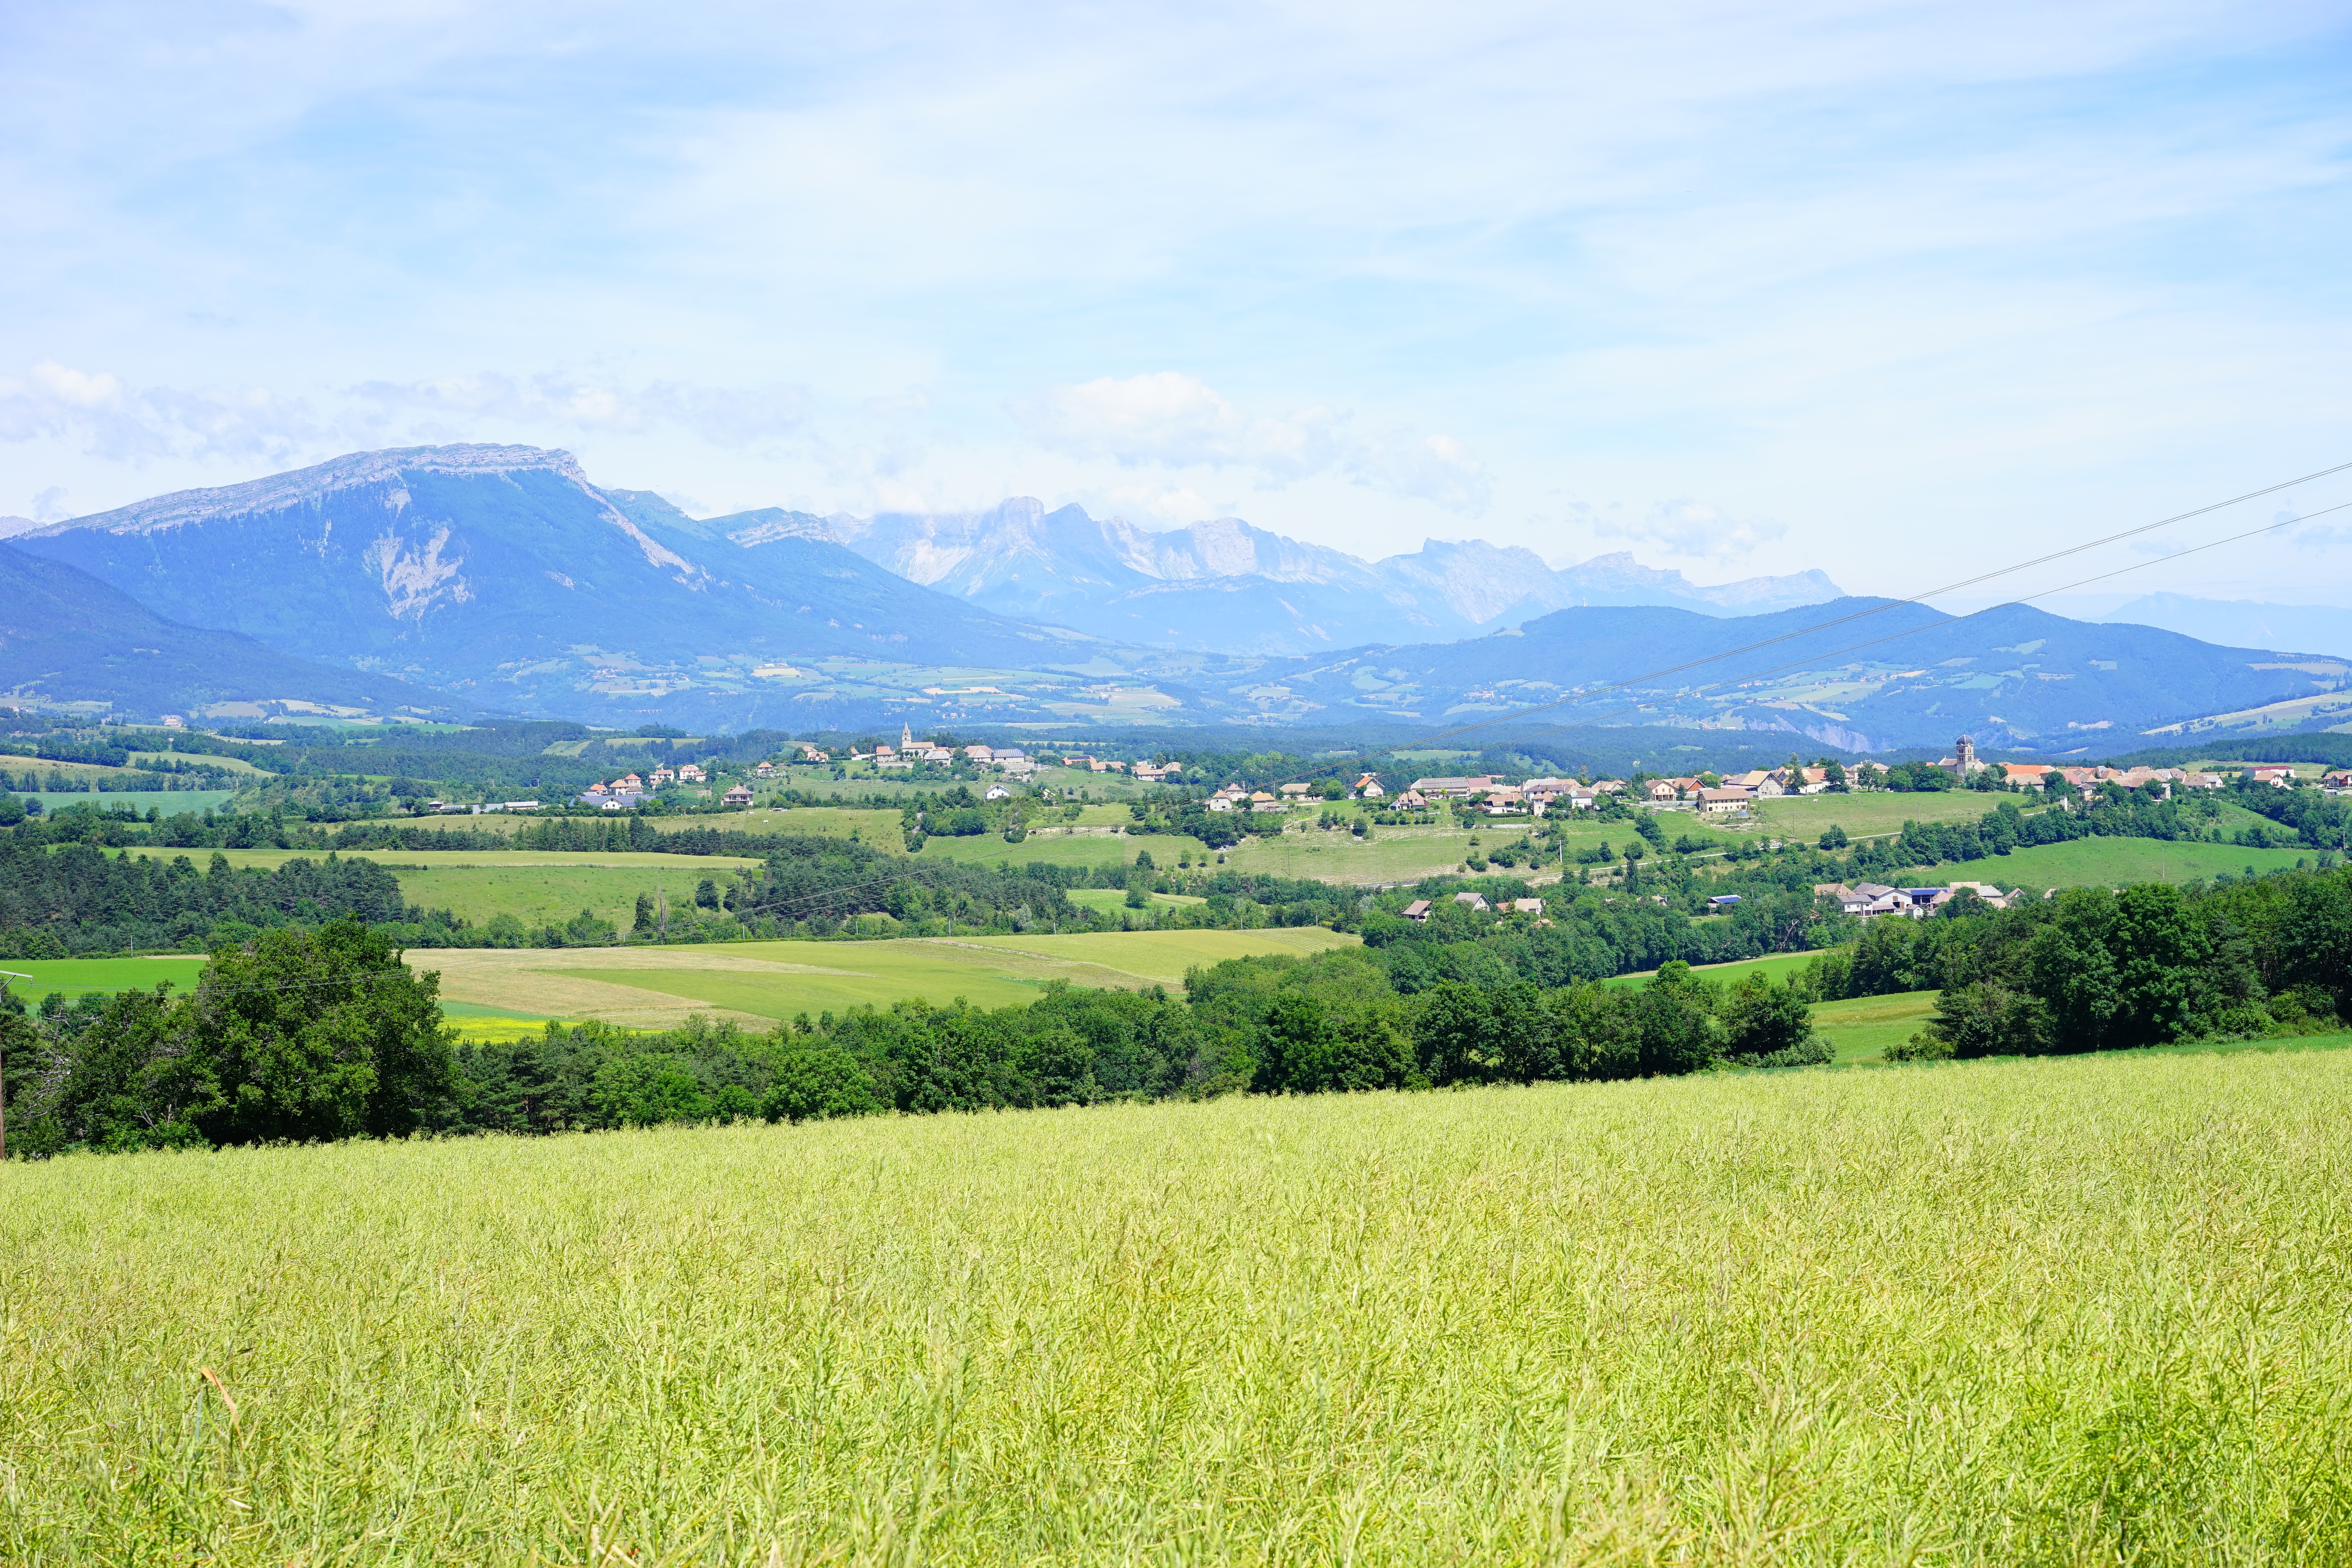
landscape, grass, mountain, field, meadow, prairie, hill, valley, mountain range, france, pasture, agriculture, highland, plain, mountains, grassland, outlook, plateau, ecosystem, rural area, landform, paddy field, dauphin alps, clelles, percy, le ch tel, l obiou, le grand ferrand, grande t te de l obiou, d voluy massif, mountain stock, french kalkalpen, d partement is re, le monestier du percy, geographical feature, mountainous landforms